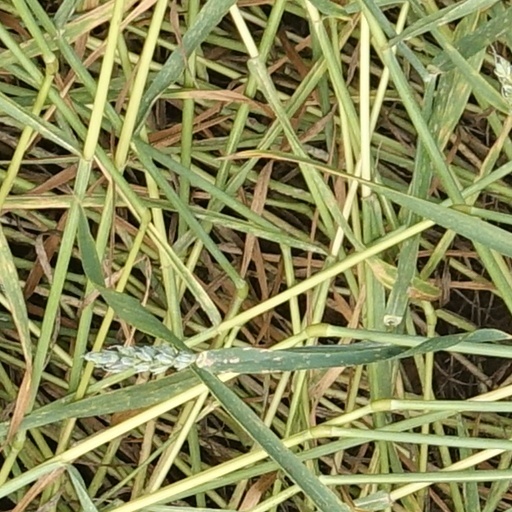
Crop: wheat